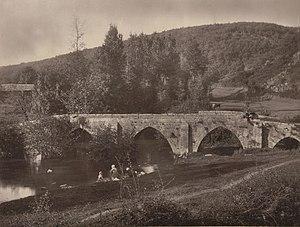
Le pont des Ouillères situés à Mervent, photographié par Jules Robuchon.
Jules-César Robuchon, né à Fontenay-Le-Comte le 30 octobre 1840 et mort à Poitiers le 14 février 1922, est un libraire, photographe et statuaire français.
Le vieux pont des Ouillères, appelé parfois le vieux pont de la Vallée, est un pont en arc situé à l'ancienne entrée sud-est de la commune de Mervent, en Vendée.